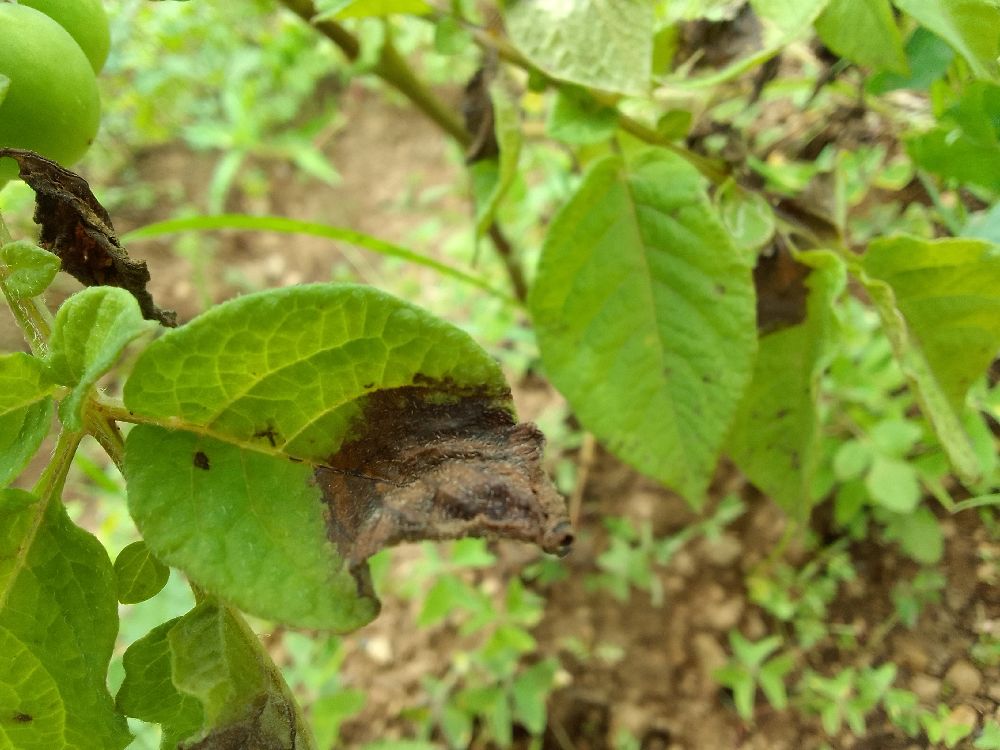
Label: Late blight